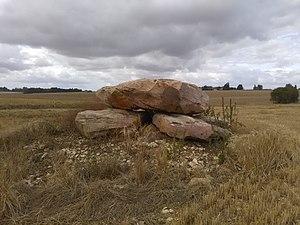
Dolmen de la Pierre-Folle à Luçay-le-Libre dans l'Indre
Le dolmen de la Pierre-Folle ou des Pierres-Folles, également appelé dolmen du Creuset, est un dolmen situé sur le territoire de la commune de Luçay-le-Libre dans le département de l'Indre.
Luçay-le-Libre est une commune française située dans le département de l'Indre, en région Centre-Val de Loire.
Cet article présente la liste des sites mégalithiques de l'Indre, en France.